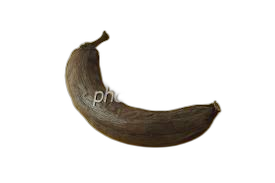
Waste category: biological